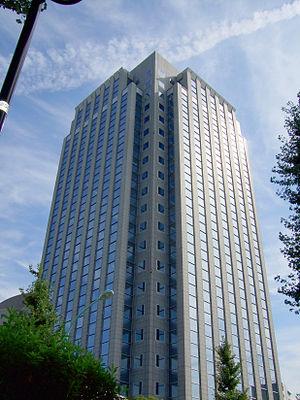
L'Ebisu Prime Square Tower est un gratte-ciel construit à Tokyo en 1997. L'immeuble mesure 110 mètres de hauteur.